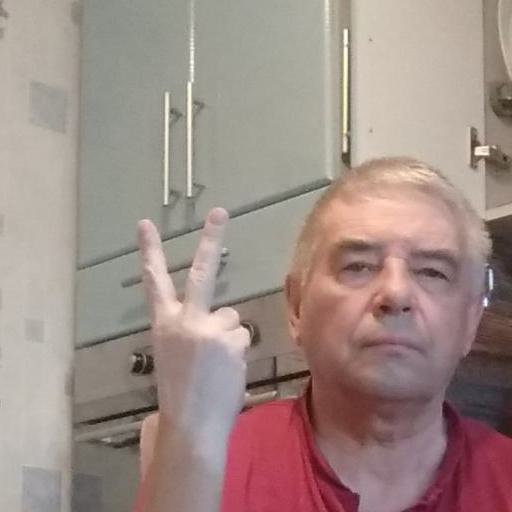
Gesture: peace_inverted